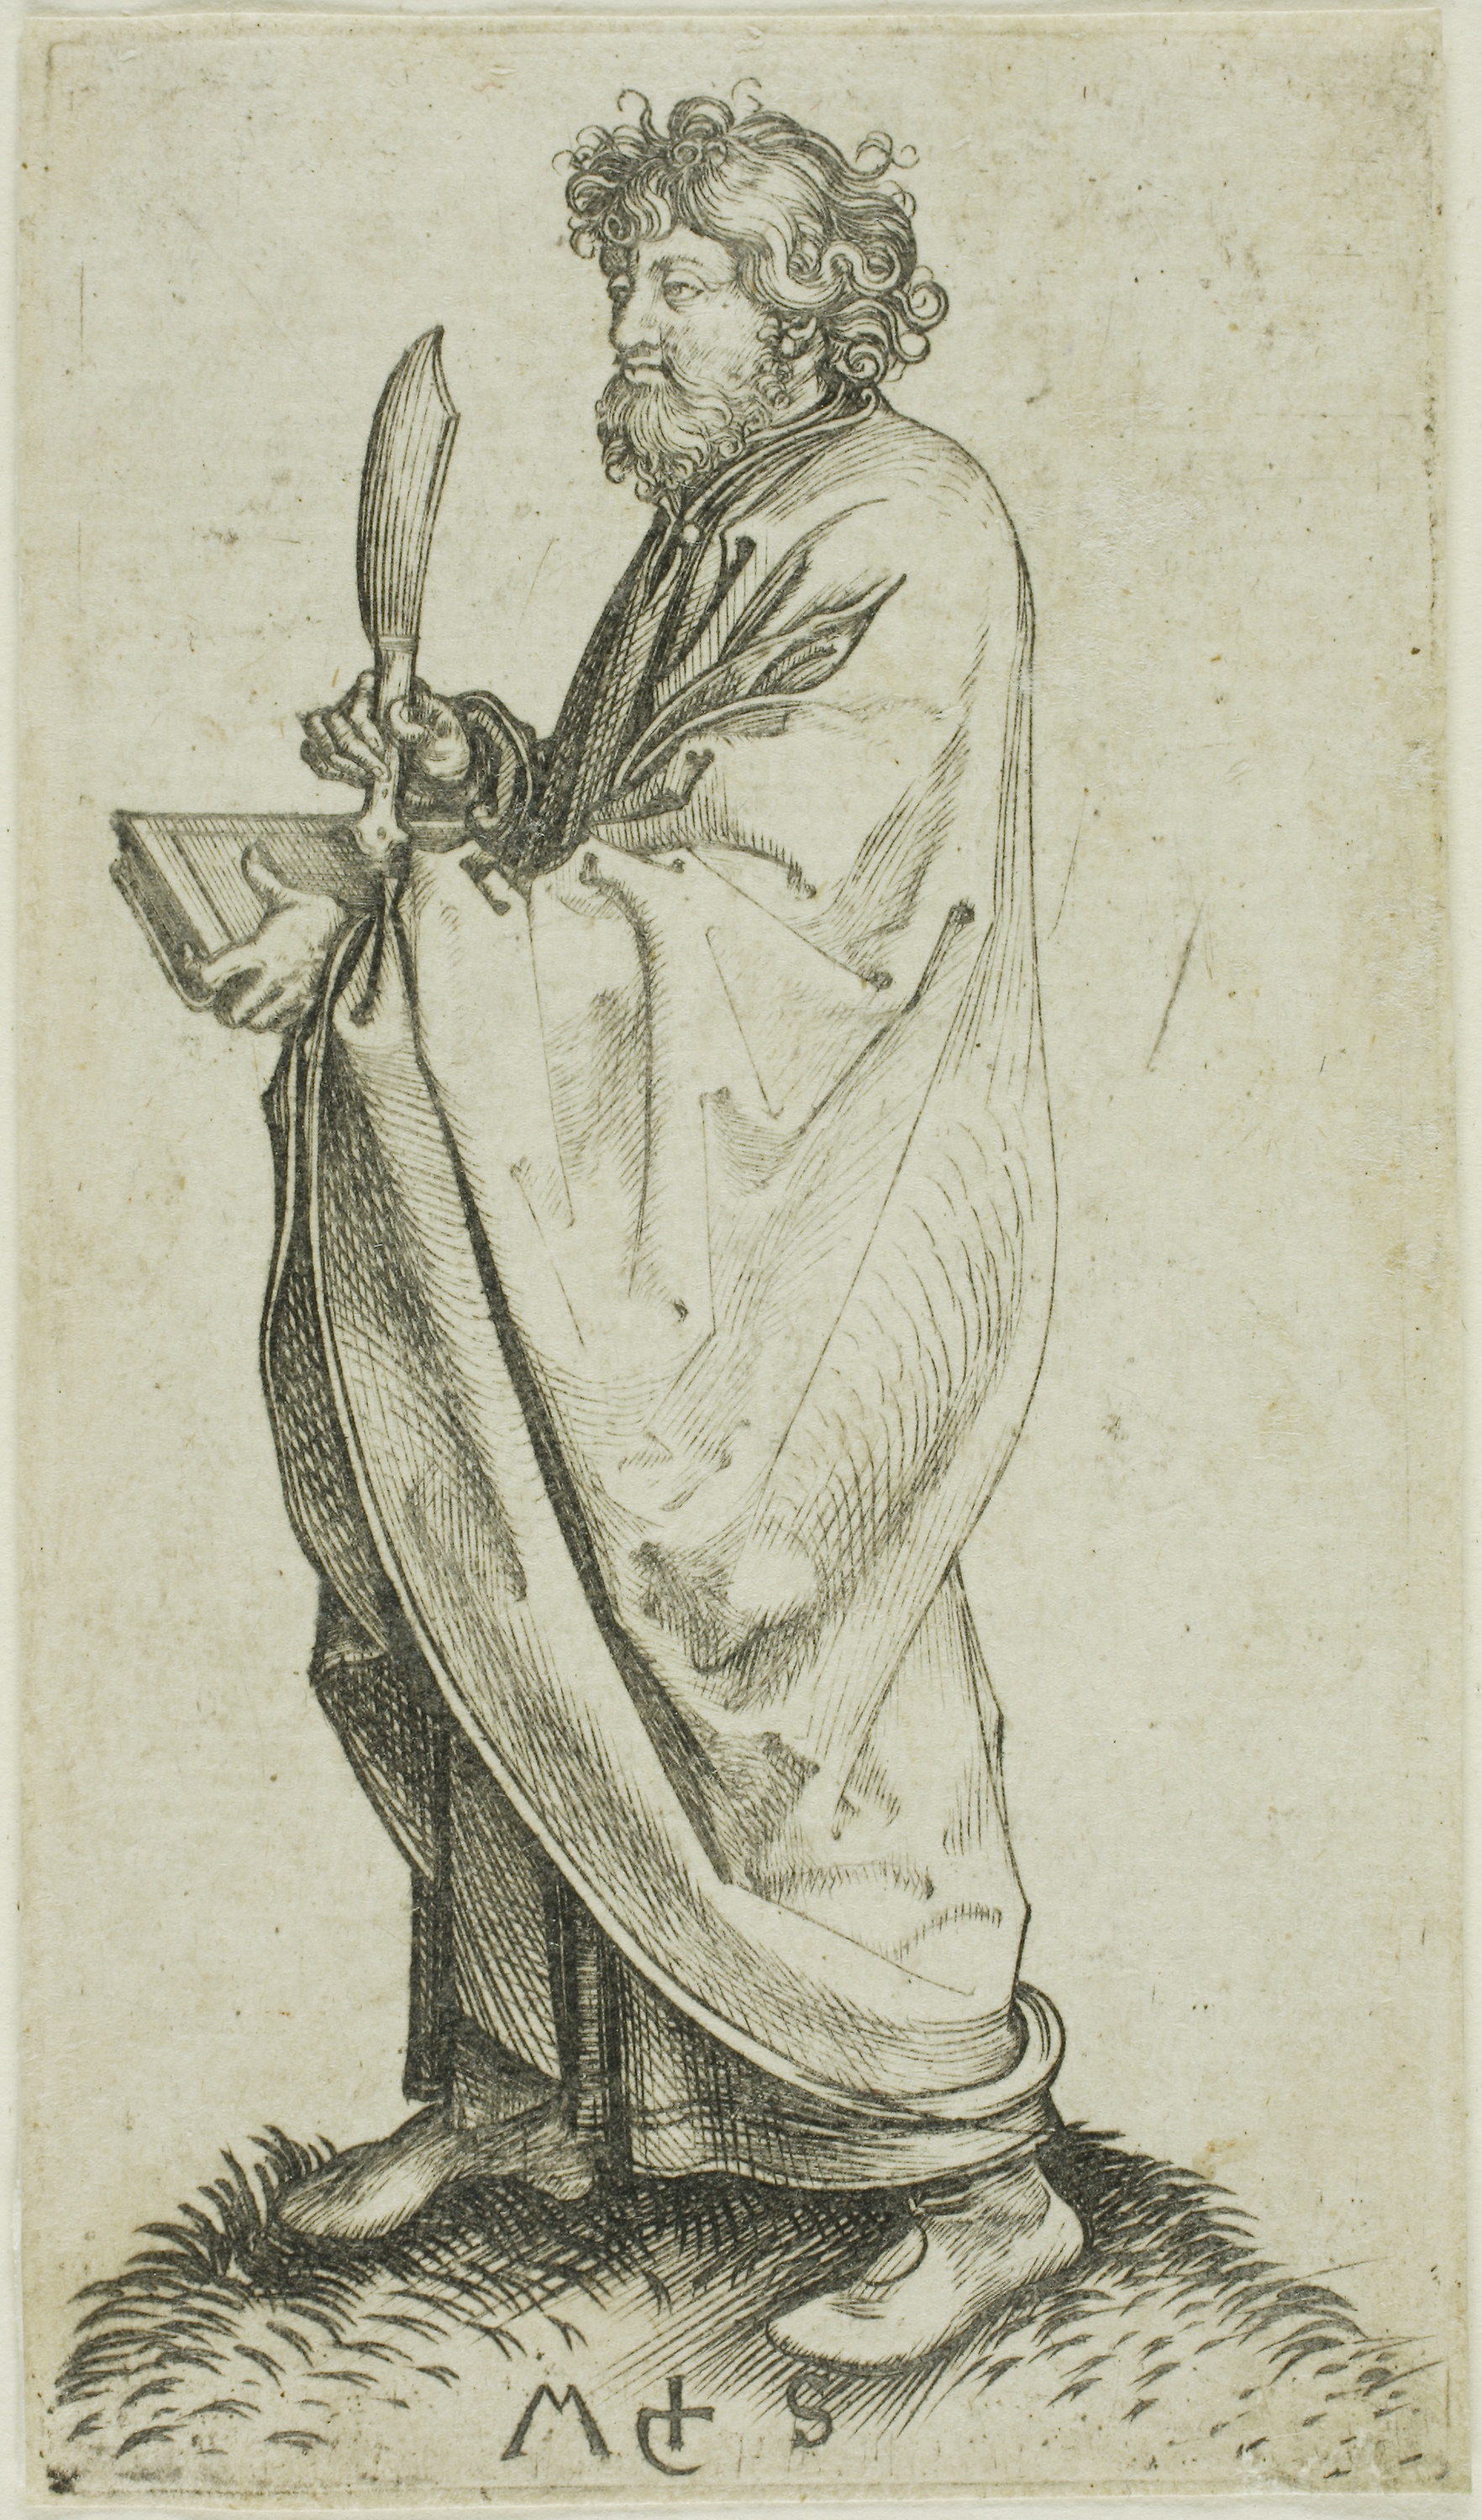
standing, art, history, mythology, illustration, black and white, drawing, costume design, artwork, ancient history, figure drawing, classical sculpture, visual arts